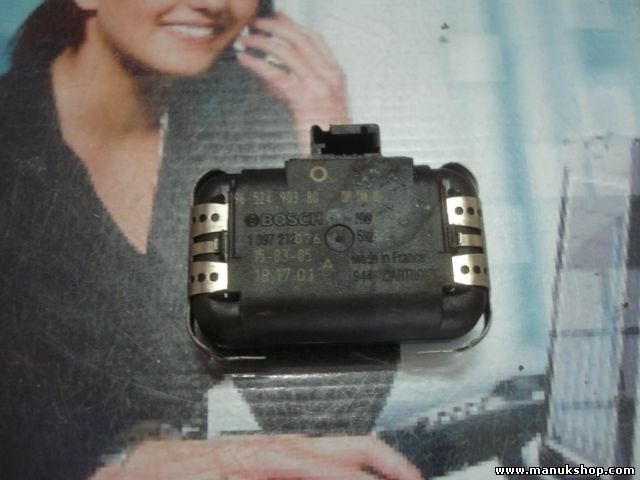
Sensor lluvia Peugeot 407 HW 7.4 SW 3.2 9652490380 96 524 903 80 1397212076
Brand: MMotors
Sensor lluvia / Regensensor / Rain sensor / Peugeot 407 HW 7.4 SW 3.2 9652490380 96 524 903 80 BOSCH 1397212076 1 397 212 076
Category: Vehicles & Parts > Vehicle Parts & Accessories > Motor Vehicle Parts > Motor Vehicle Sensors & Gauges > Rain Sensors